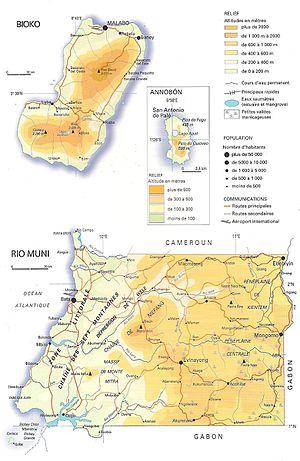
Carte physique de Guinée équatoriale
La Guinée équatoriale ou Guinée-Équatoriale, en forme longue la république de Guinée équatoriale ou république de Guinée-Équatoriale, en espagnol Guinea Ecuatorial et República de Guinea Ecuatorial, en portugais Guiné Equatorial et República da Guiné Equatorial, est un pays d'Afrique centrale. Elle est constituée de deux parties, l'une continentale, bordée par le Cameroun et le Gabon, l'autre insulaire avec l'île de Bioko et l'île d'Annobón.